Rigel

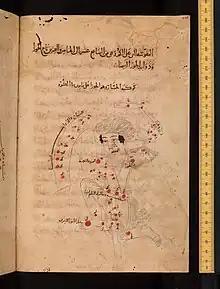
Orion illustrated in a copy of Abd al-Rahman al-Sufi's "Book of Fixed Stars". The foot on the left is annotated "rijl al-jauza al-yusra", the Arabic name from which "Rigel" is derived.

The earliest known recording of the name "Rigel" is in the "Alfonsine tables" of 1521. It is derived from the Arabic name ', "the left leg (foot) of Jauzah" (i.e. "rijl" meaning "leg, foot"), which can be traced to the 10th century. "Jauzah" was a proper name for Orion; an alternative Arabic name was ', "the foot of the great one", from which stems the rarely used variant names "Algebar" or "Elgebar". The "Alphonsine tables" saw its name split into "Rigel" and "Algebar", with the note, "et dicitur Algebar. Nominatur etiam Rigel." Alternate spellings from the 17th century include "Regel" by Italian astronomer Giovanni Battista Riccioli, "Riglon" by German astronomer Wilhelm Schickard, and "Rigel Algeuze" or "Algibbar" by English scholar Edmund Chilmead.